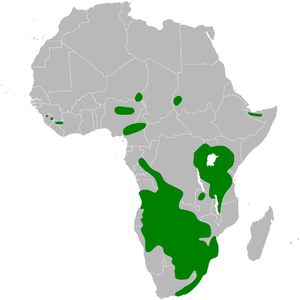
L' Alouette à nuque rousse est une espèce d'oiseaux de la famille des Alaudidae.